Shuihu

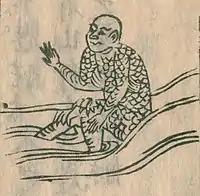
"Suiko", from the encyclopedia "Wakan Sansai Zue" (1712) compiled by .

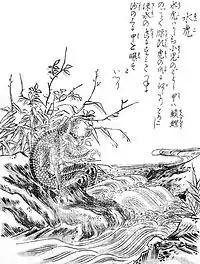
"Suiko", from one of Toriyama Sekien's illustrated series, "Konjaku Gazu Zoku Hyakki".

A, is a legendary creature said to have inhabited river systems in what is now Hubei Province in China.